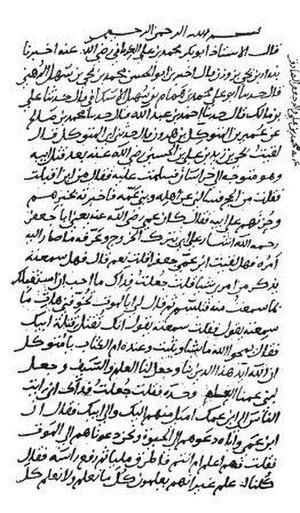
Le Sahîfa Sajjâdiya écrit par Ali Zayn al-Abidin contient les prières et les supplications de l’Imam Sajjâd, le quatrième Imam chiite. Cet ouvrage est aussi appelé Zabour é Ahl al-Bayt.